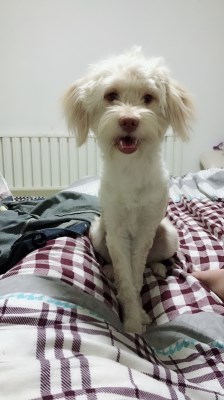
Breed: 3336-n000121-chinese_rural_dog